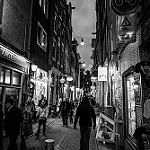
Label: street